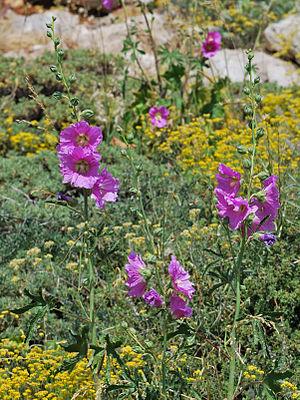
Alcea est un genre de plantes de la famille des Malvaceae. C'est le genre de la Rose trémière, une Alcée dont la haute hampe florale s'invite parfois spontanément dans les jardins ou le long des trottoirs.